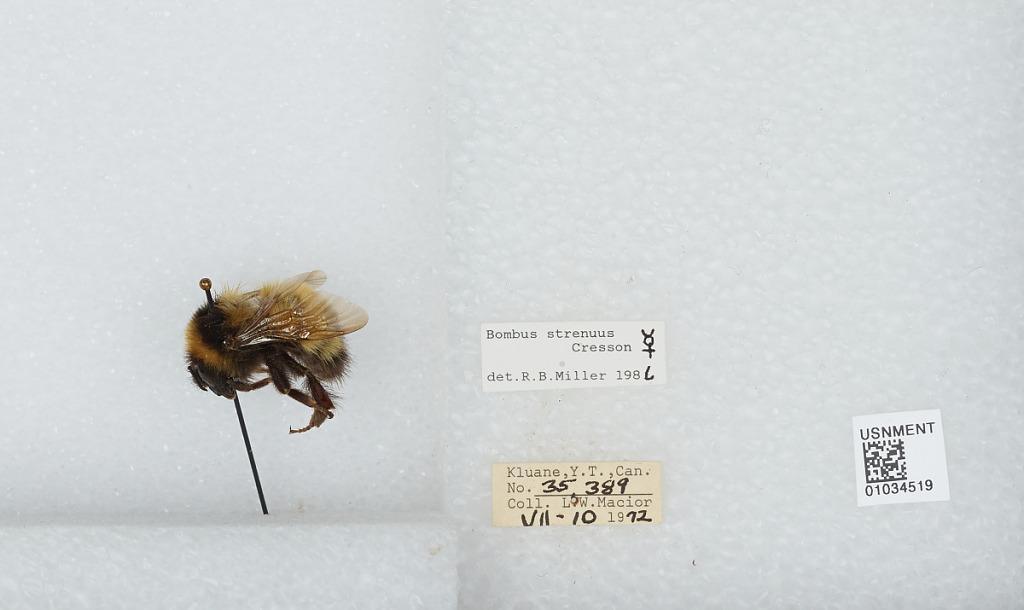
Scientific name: Bombus (Alpinobombus) neoboreus Sladen
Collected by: L. Macior
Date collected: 1972-7-10
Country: Canada
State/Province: Yukon Territory
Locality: Kluane
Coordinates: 60.75, -139.5
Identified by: Miller, R. B.